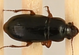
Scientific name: Harpalus desertus
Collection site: North Sterling NEON (STER), plot STER_027